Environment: real
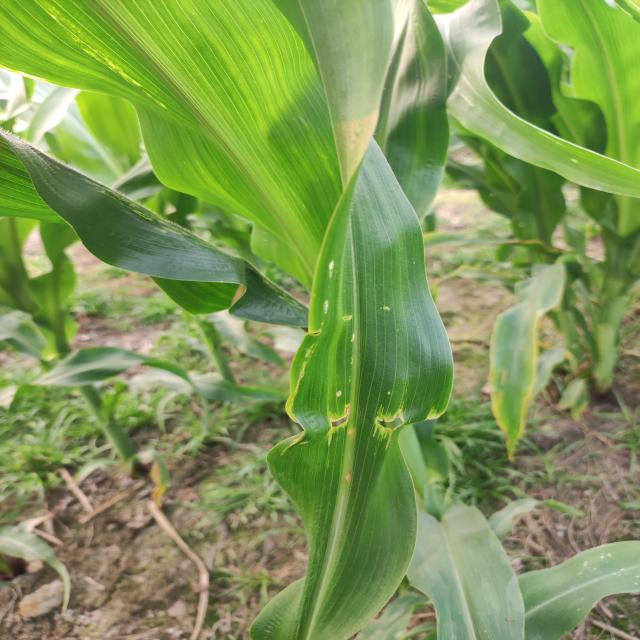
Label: fall_armyworm